Pediatric early warning signs

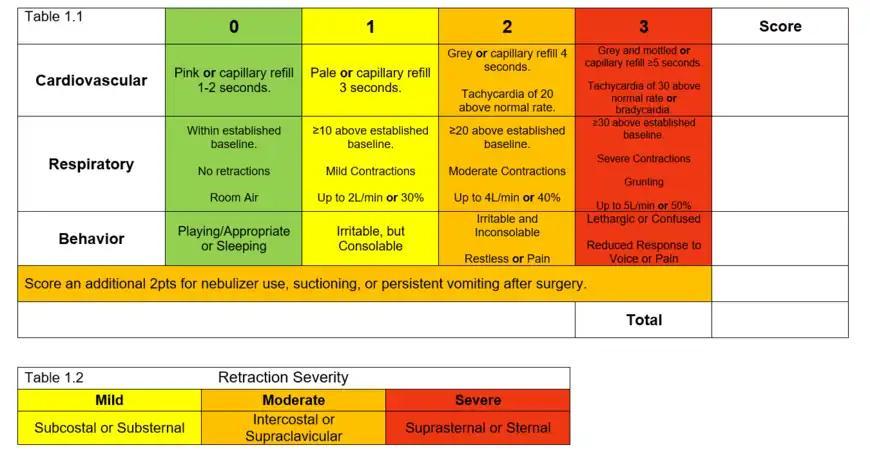
Pediatric early warning score card

Pediatrician specialists and others who provide care in this field adapted early warning tools from those in practice with adults with the distinct characteristics of the pediatric population; anatomy, physiology, and clinical manifestations are different in pediatric patients than adult. The goal of pediatric early warning systems is to alert staff to deterioration in pediatric patients at the earliest possibility to quickly intervene and improve mortality rates. It is based on the idea that using objective clinical indicators and risk assessment tools will improve communication and improve patient care, however, there is yet to be a standardized model. A variety of PEWS tools exist with multiple parameters, but all models have three domains in common: cardiovascular, respiratory, and neurological.